Royers Lock

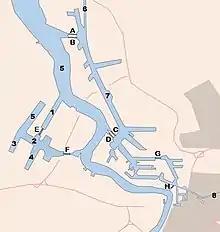
Location on a map of the Port of Antwerp H = Royers Lock 8 = Albert Canal

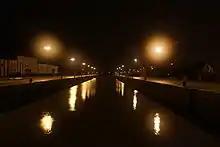
Royers lock by night seen from the Royers bridge

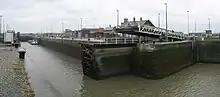
The lock seen from the west with the Royers bridge half open

The Royers lock (Dutch Royerssluis) is a tidal lock located in Belgium, giving access to the right bank docks in the Port of Antwerp and the Albert Canal. Although it was built for sea-going vessels, it is now mostly used by riverboats.